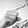
ASL letter: G